Tianshui Tram

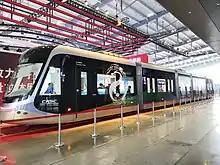
Rolling stock at Changsha International Convention & Exhibition Centre

The rolling stock on Line 1 is constructed by China Railway Signal & Communication Vehicle Company in Changsha. The trams use supercapacitors combined with batteries, instead of overhead lines, and are charged only at stops. The trams are fully low floor, have a maximum speed of and have 58 seats, and a total carrying capacity of 370 persons. Each tramset consists of five short wheelbase carriages. It is the first implementation of CRSC's new low-floor trams.